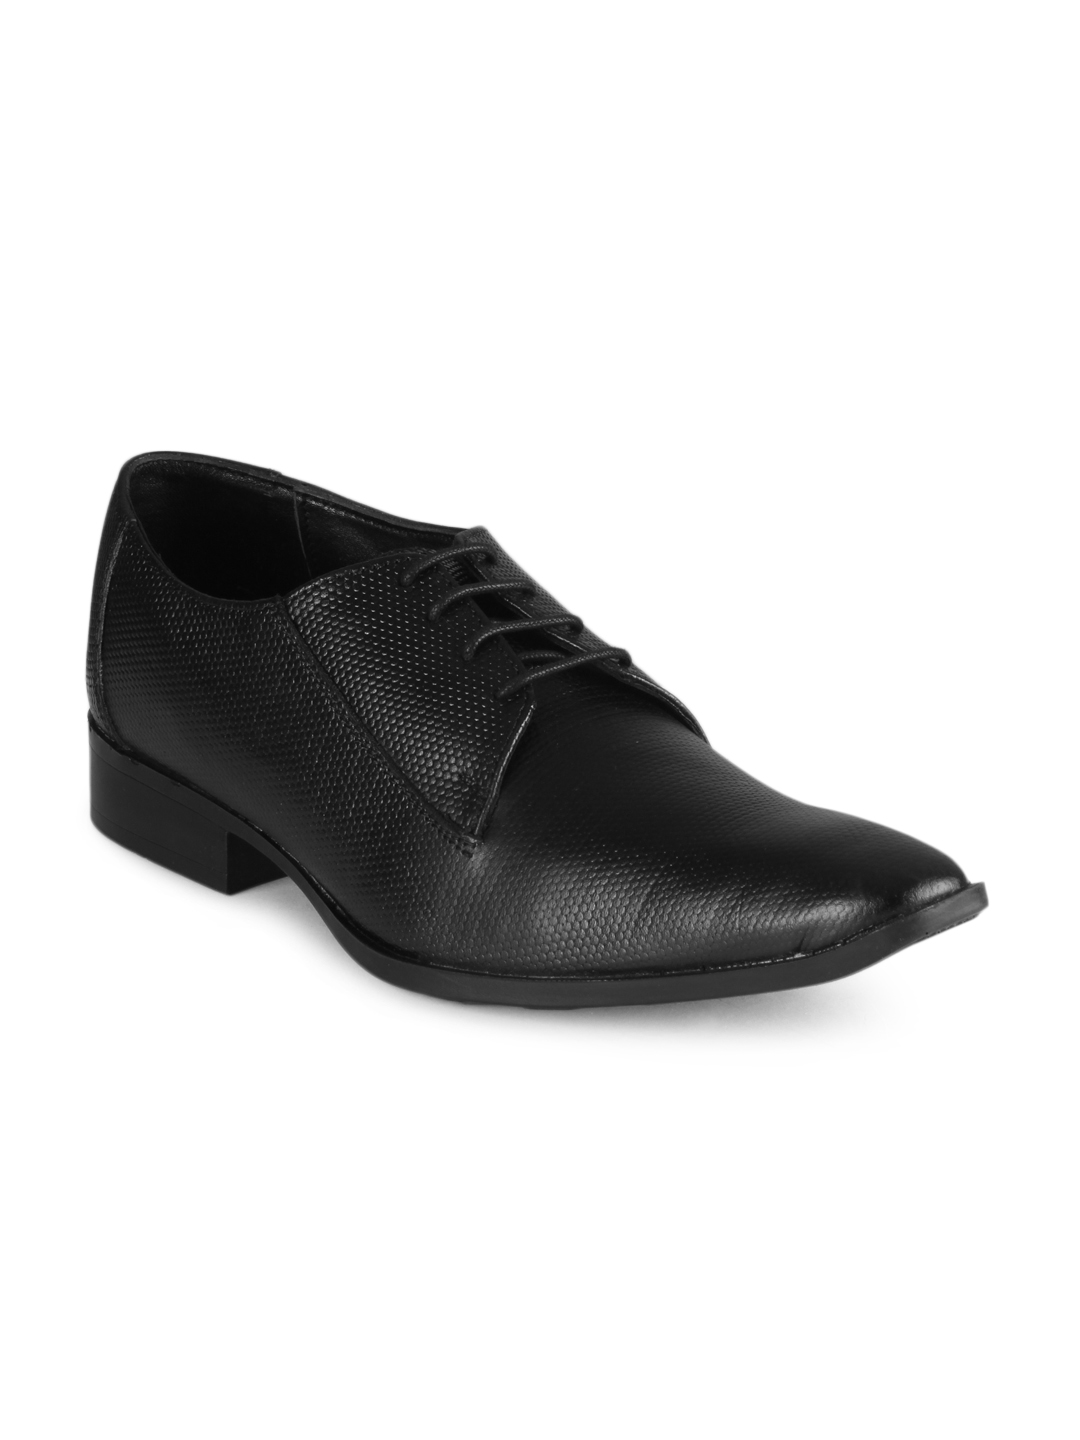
Franco Leone Men Black Slip On Formal Shoes
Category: Footwear / Shoes / Formal Shoes
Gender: Men
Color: Black
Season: Summer 2013
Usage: Formal